Gros (coinage)

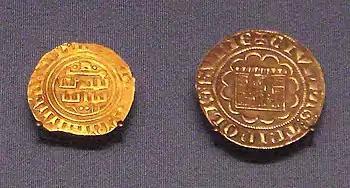
County of Tripoli gold bezant in Arabic (1270-1300), and Tripoli silver gros (1275-1287). British Museum.

A gros was a type of silver coinage of France from the time of Saint Louis. There were "gros tournois" and "gros parisis". The "gros" was sub-divided in "half gros" and "quarter gros". The original gros created by St Louis weighed about 4.52 g of nearly pure silver, and was valued at one sou, that is 12 deniers or 1/20 of a livre tournois. Unlike the gold écu that was minted in small numbers, mostly for prestige reasons, the gros was a very common coin, and very widely copied by non royal mints.